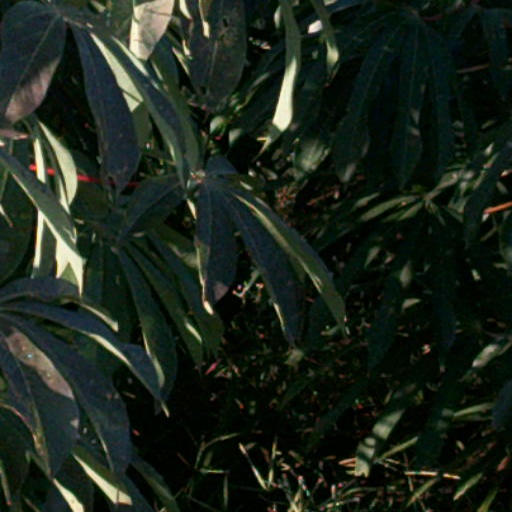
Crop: cassava